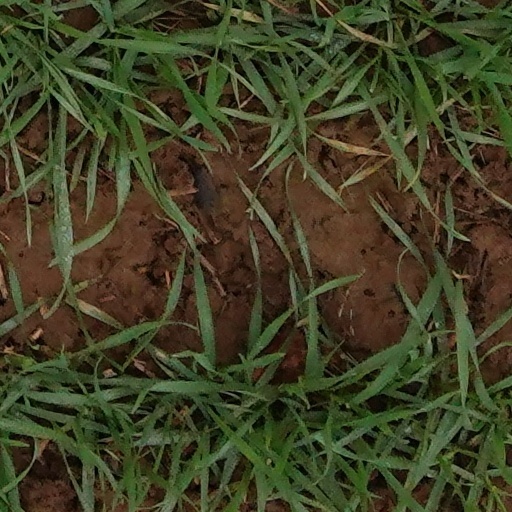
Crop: wheat